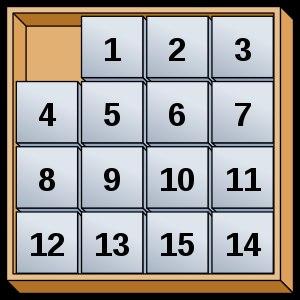
Le taquin est un jeu solitaire en forme de damier créé vers 1870 aux États-Unis. Sa théorie mathématique a été publiée par l'American Journal of mathematics pure and applied en 1879. En 1891, son invention fut revendiquée par Sam Loyd, au moment où le jeu connaissait un engouement considérable, tant aux États-Unis qu'en Europe. Il est composé de 15 petits carreaux numérotés de 1 à 15 qui glissent dans un cadre prévu pour 16. Il consiste à remettre dans l'ordre les 15 carreaux à partir d'une configuration initiale quelconque.